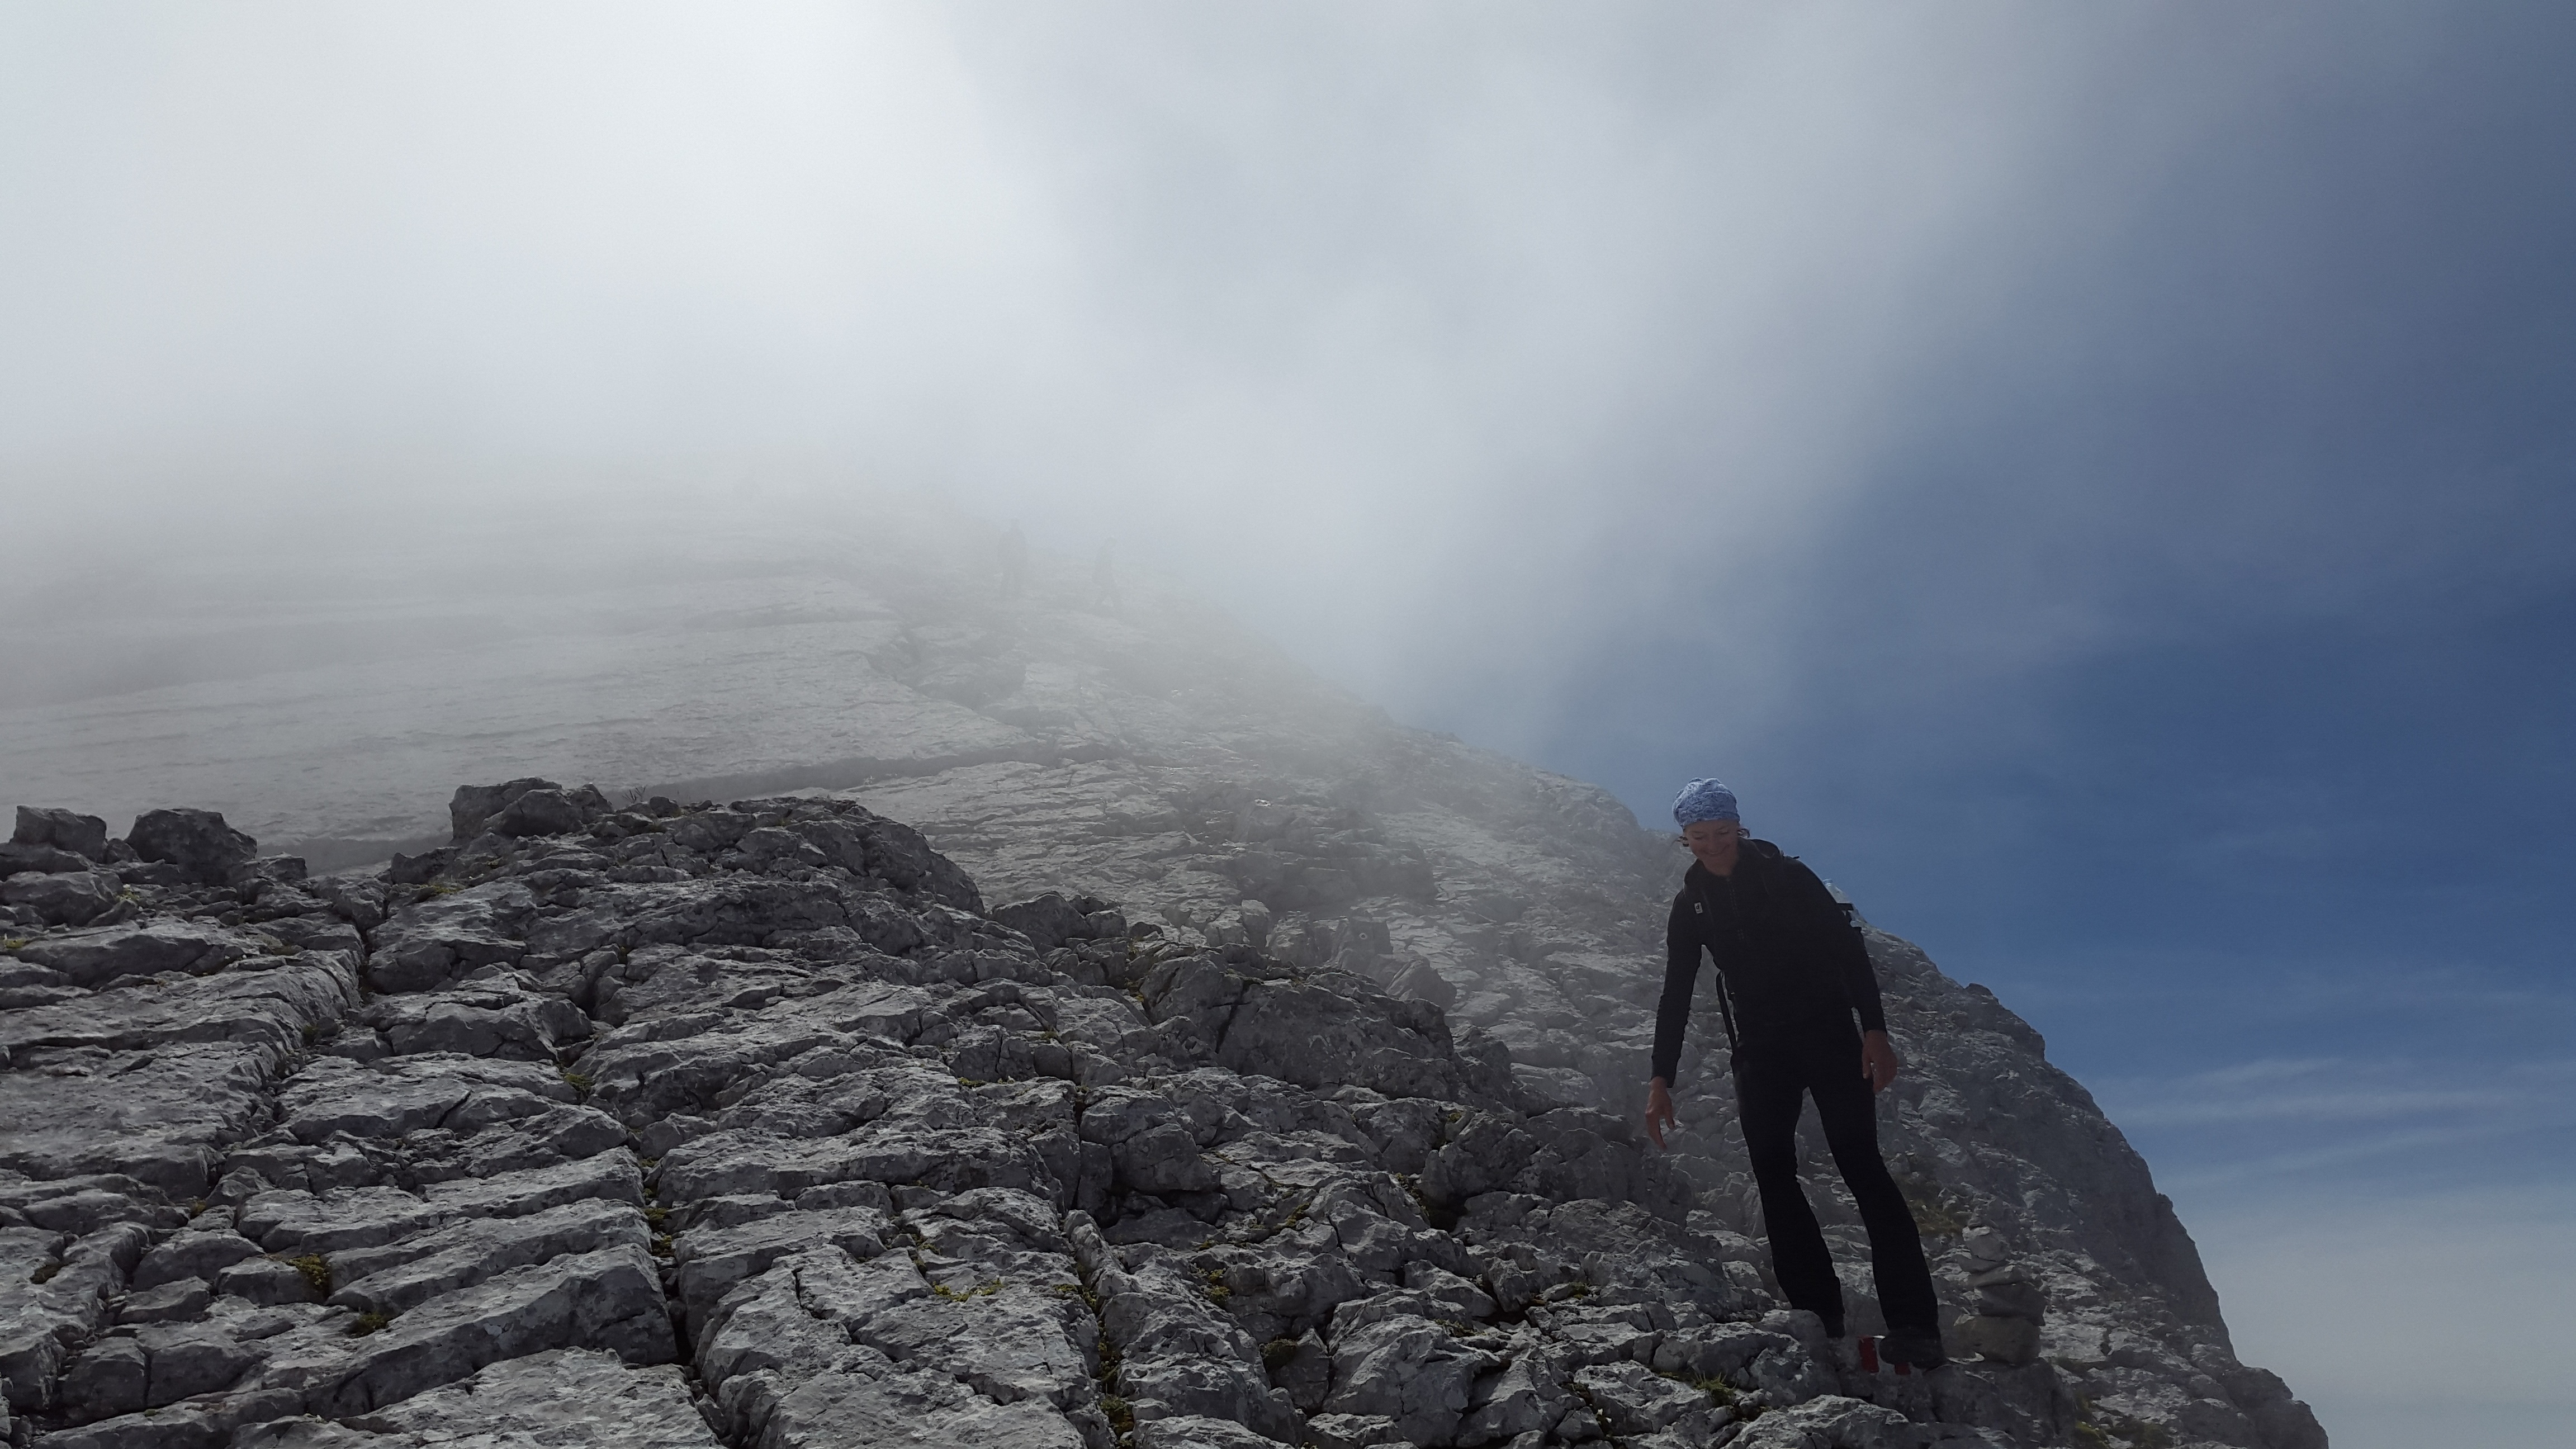
rock, walking, mountain, snow, fog, hiking, adventure, mountain range, weather, alpine, descent, extreme sport, ridge, summit, climb, lime, mountaineering, massif, sports, mountains, alps, watzmann, wanderer, get off, berchtesgadener land, berchtesgaden national park, berchtesgaden alps, landform, eastern alps, steinernes meer, great watzmann, atmospheric phenomenon, mountainous landforms